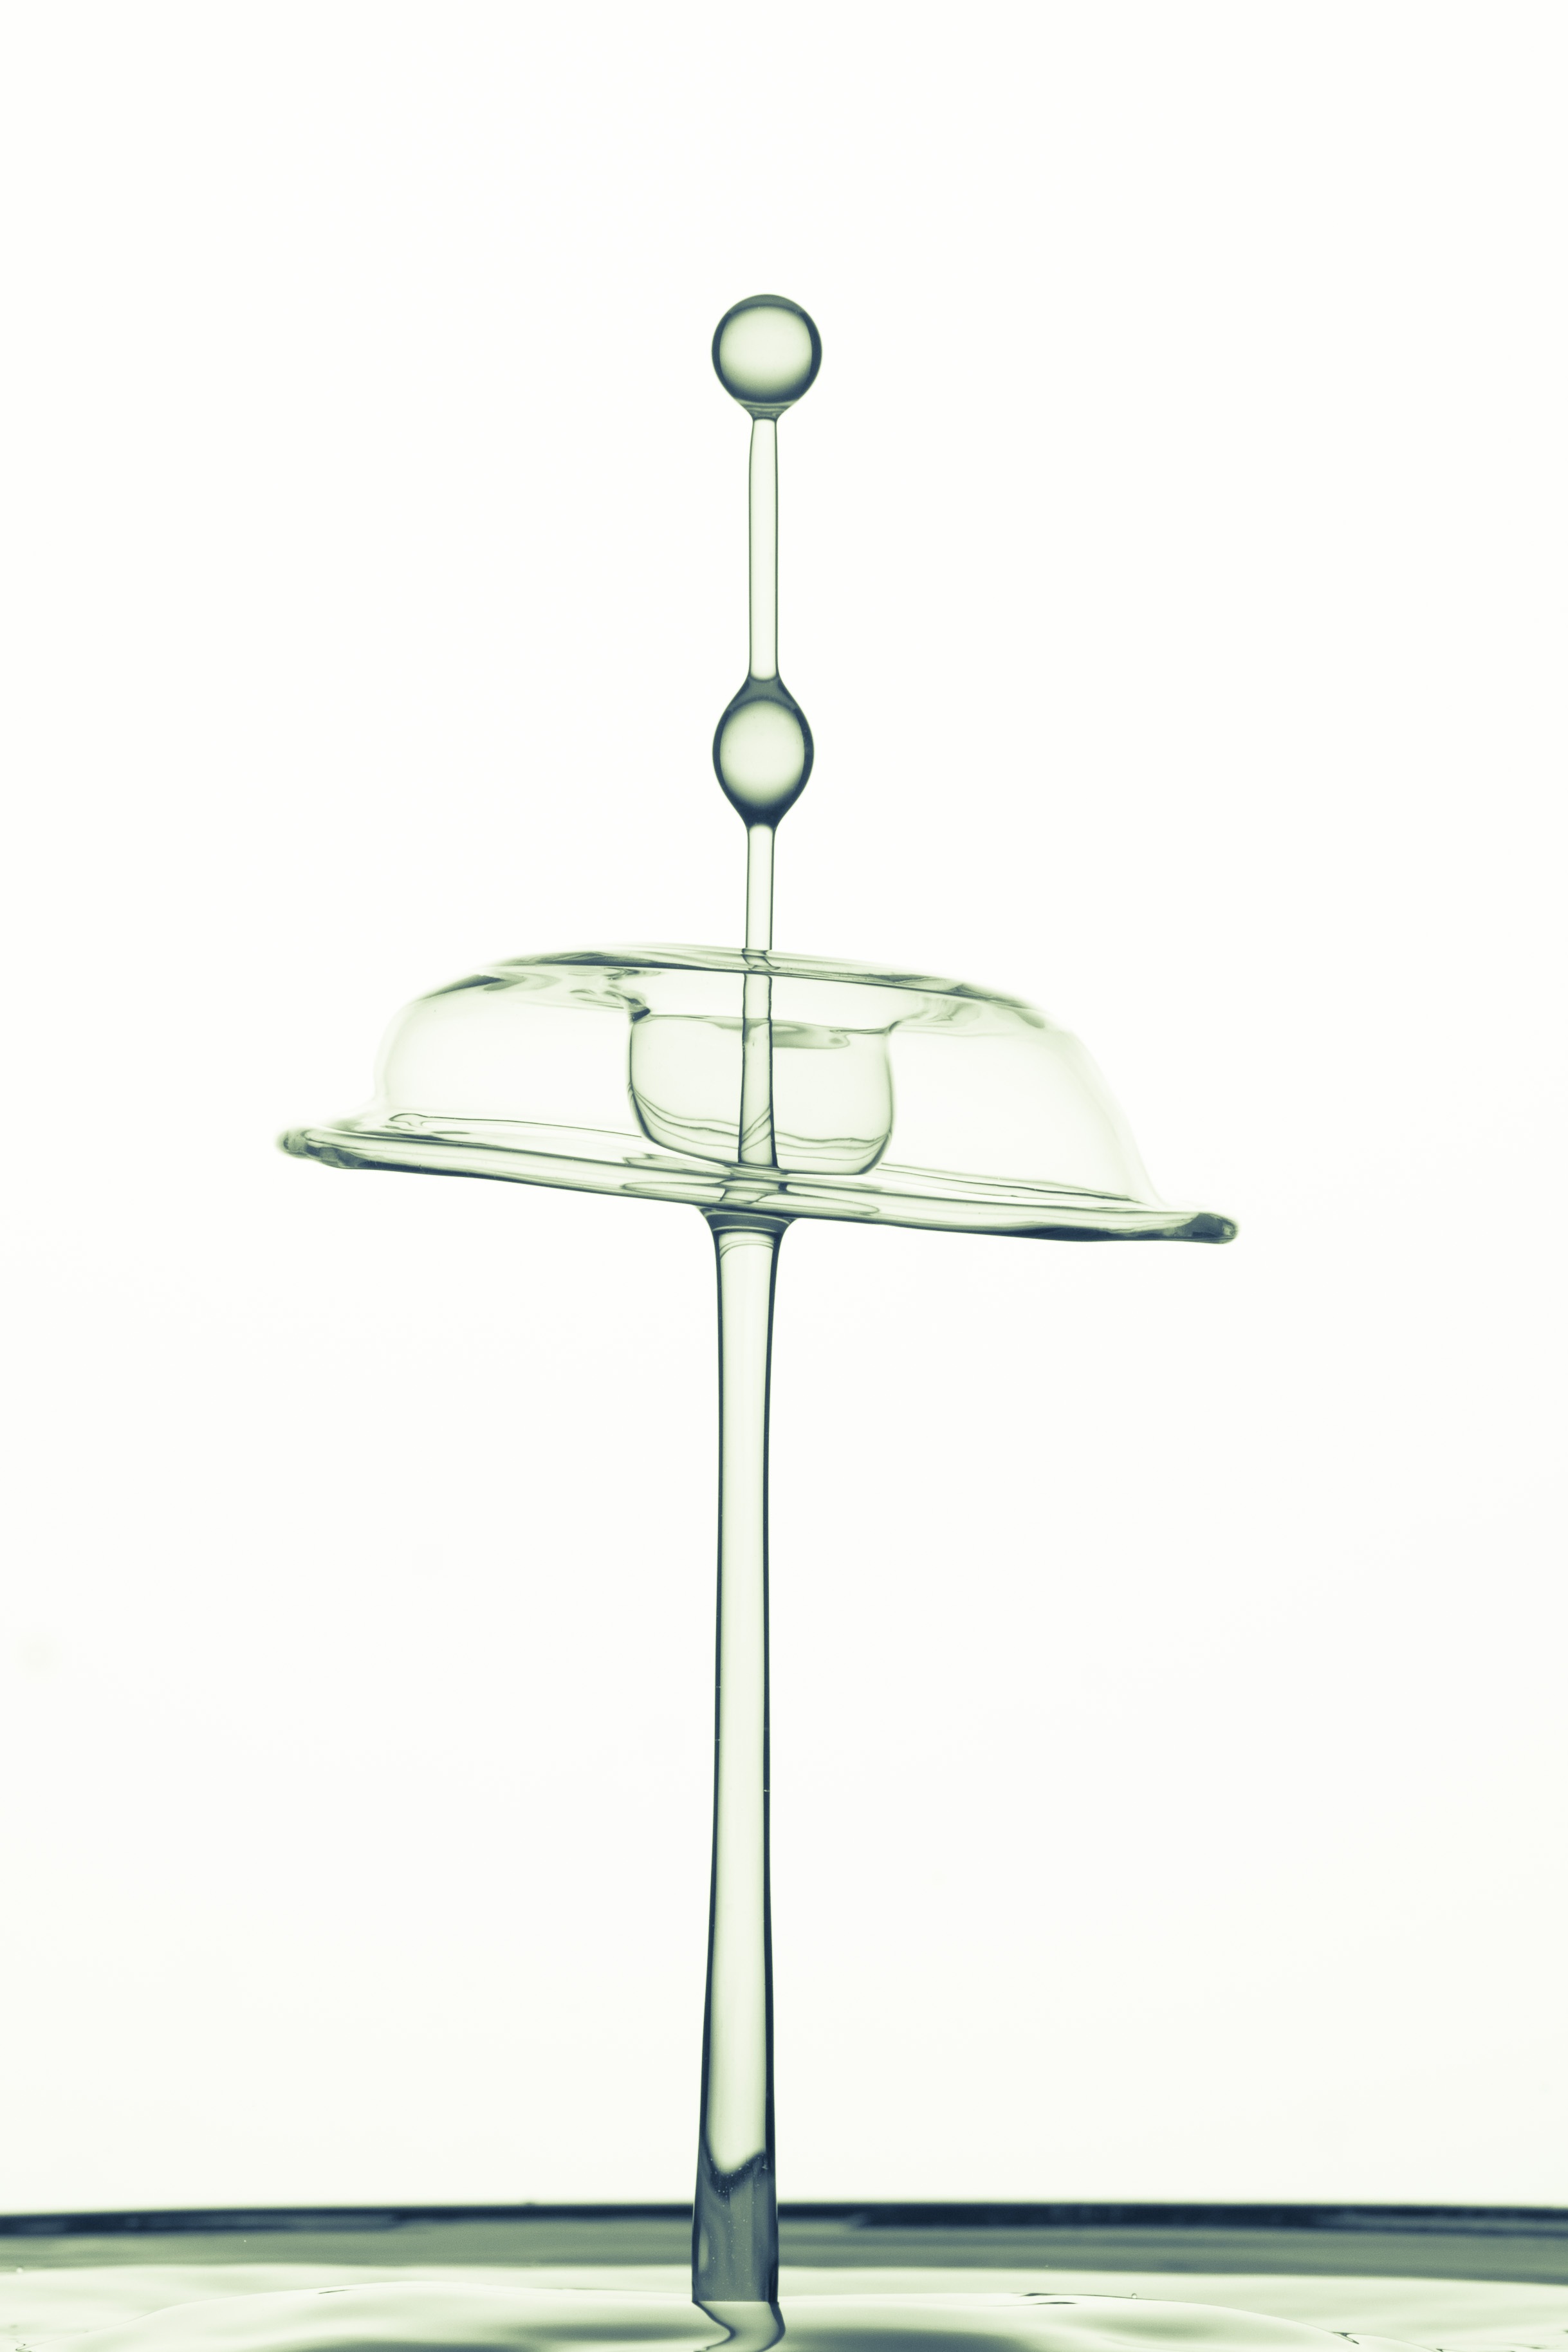
table, water, liquid, glass, spray, lamp, furniture, lighting, drip, light fixture, drop of water, high speed, water splashes